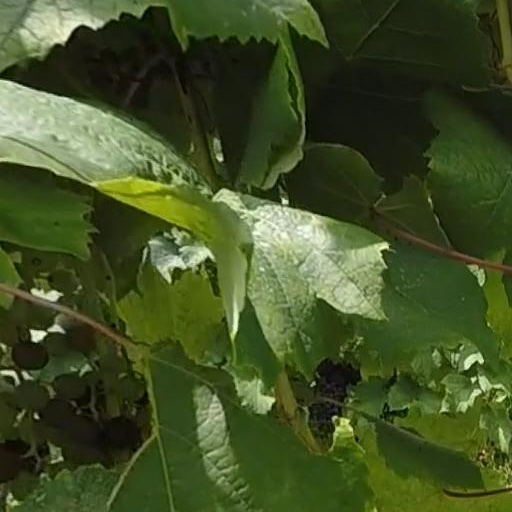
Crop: grape